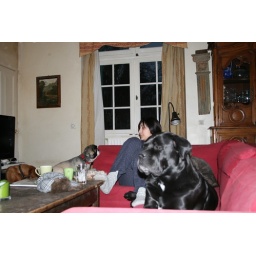
Mia with the dogs (and there is a cat somewhere in there too)